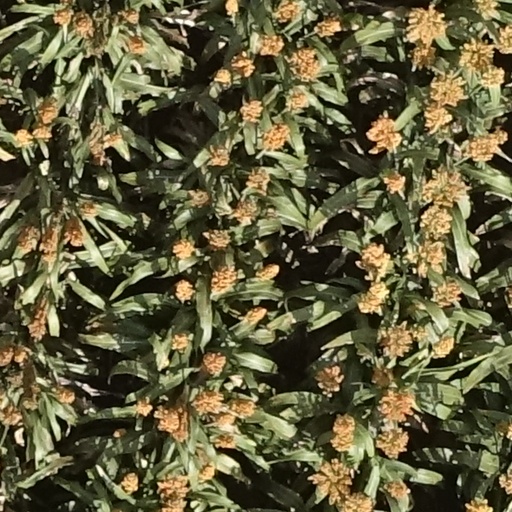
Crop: sorghum